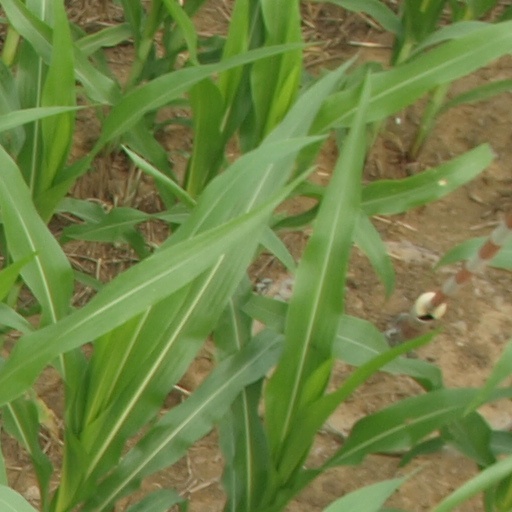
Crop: maize; corn